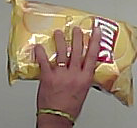
Product: lays_classic